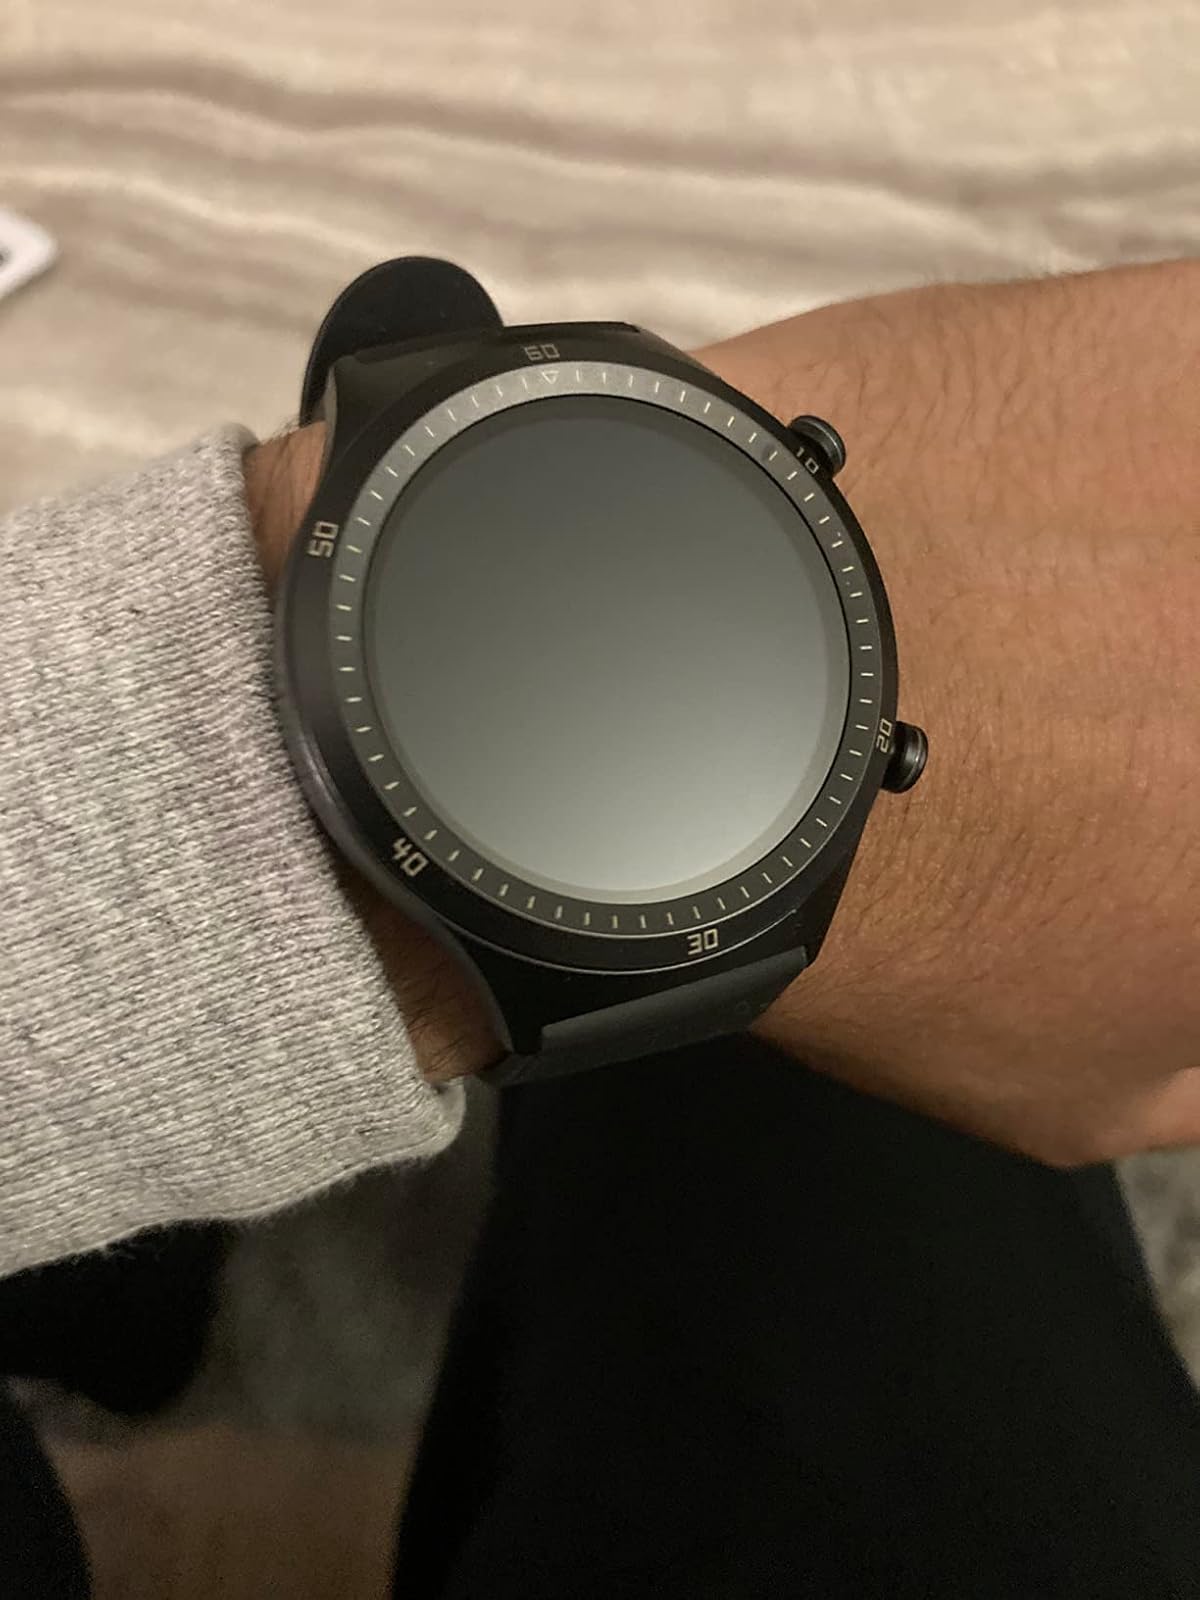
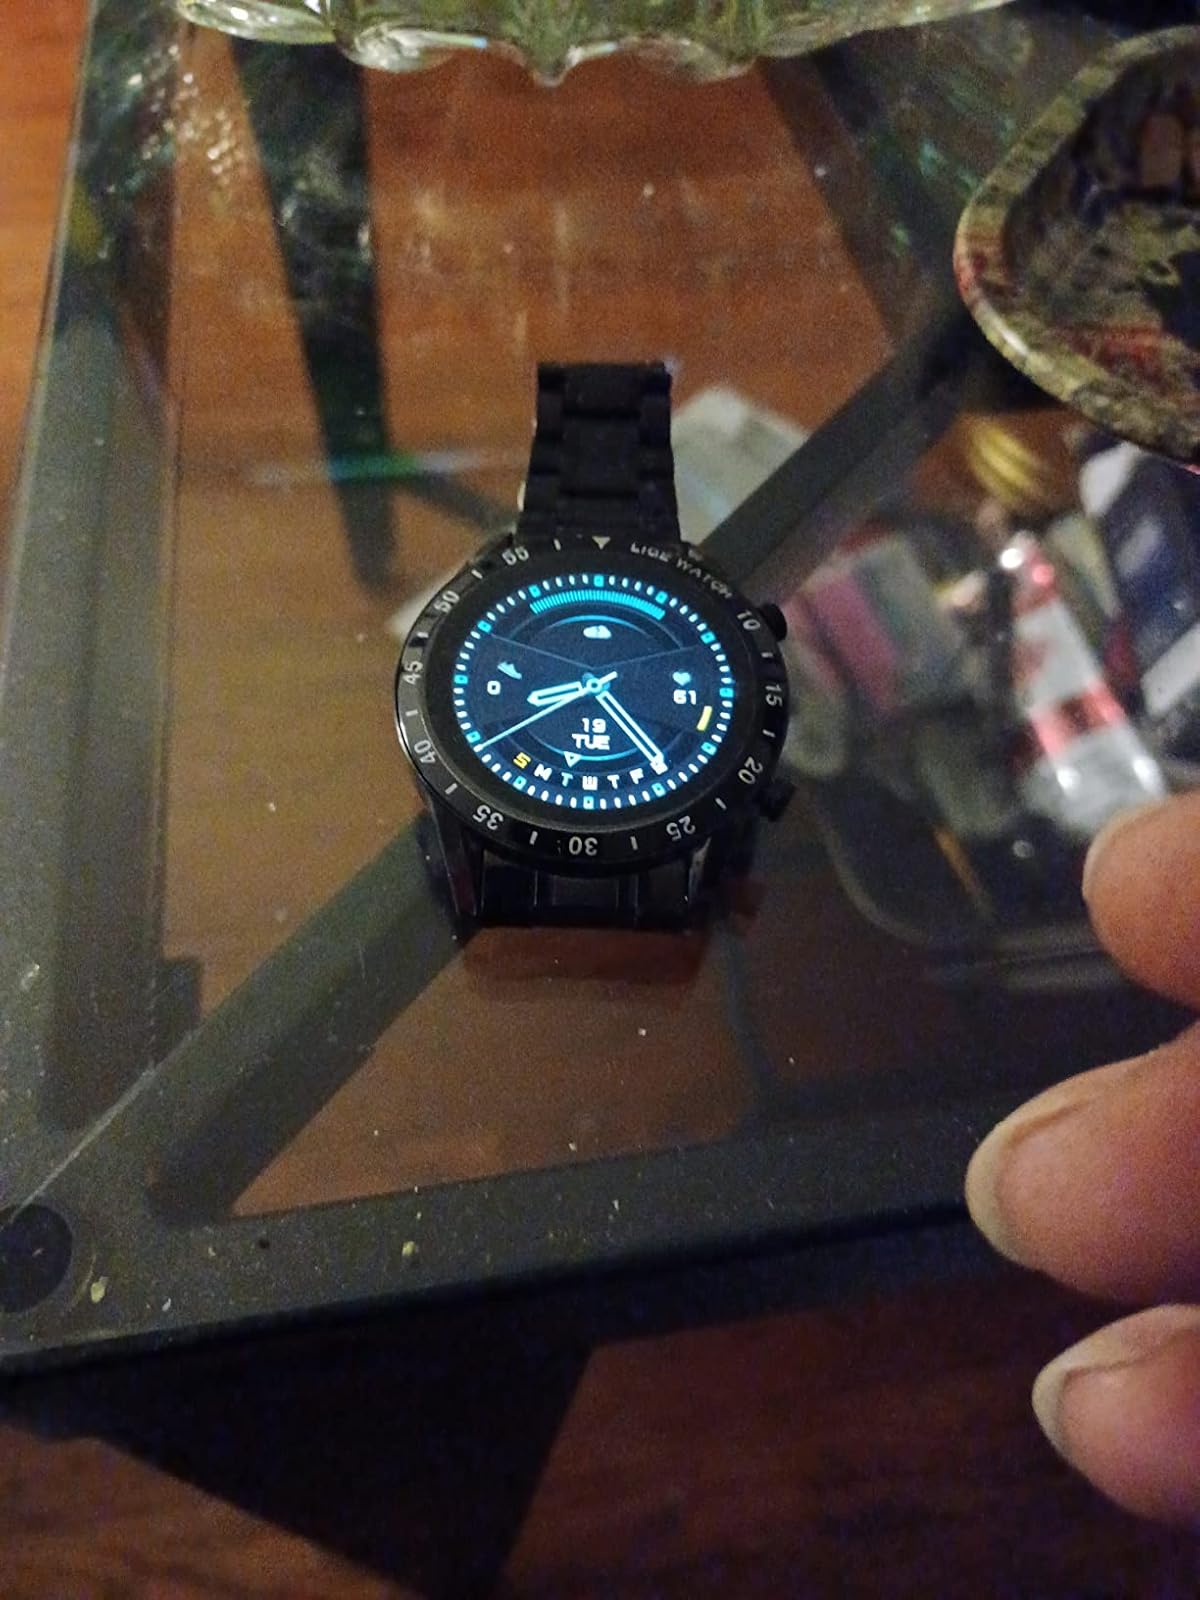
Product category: smartwatch
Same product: no